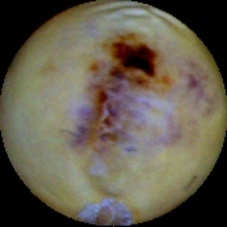
Label: Spotted